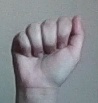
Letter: saad